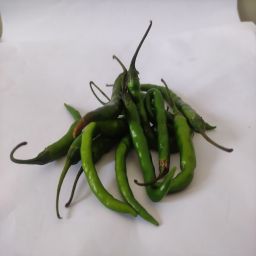
Crop: Chile Pepper
Quality: Unripe